Museum of Arts and Popular Customs of Seville

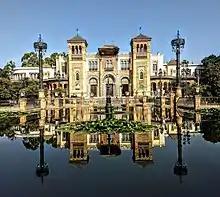
Mudéjar Pavilion, Museum of Arts and Popular Customs of Seville

The Museum of Arts and Popular Customs of Seville is a museum in Seville, Andalusia, Spain, located in the María Luisa Park, across the Plaza de América from the Provincial Archeological Museum. The museum had 84,496 visitors in 2007.